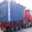
Label: truck